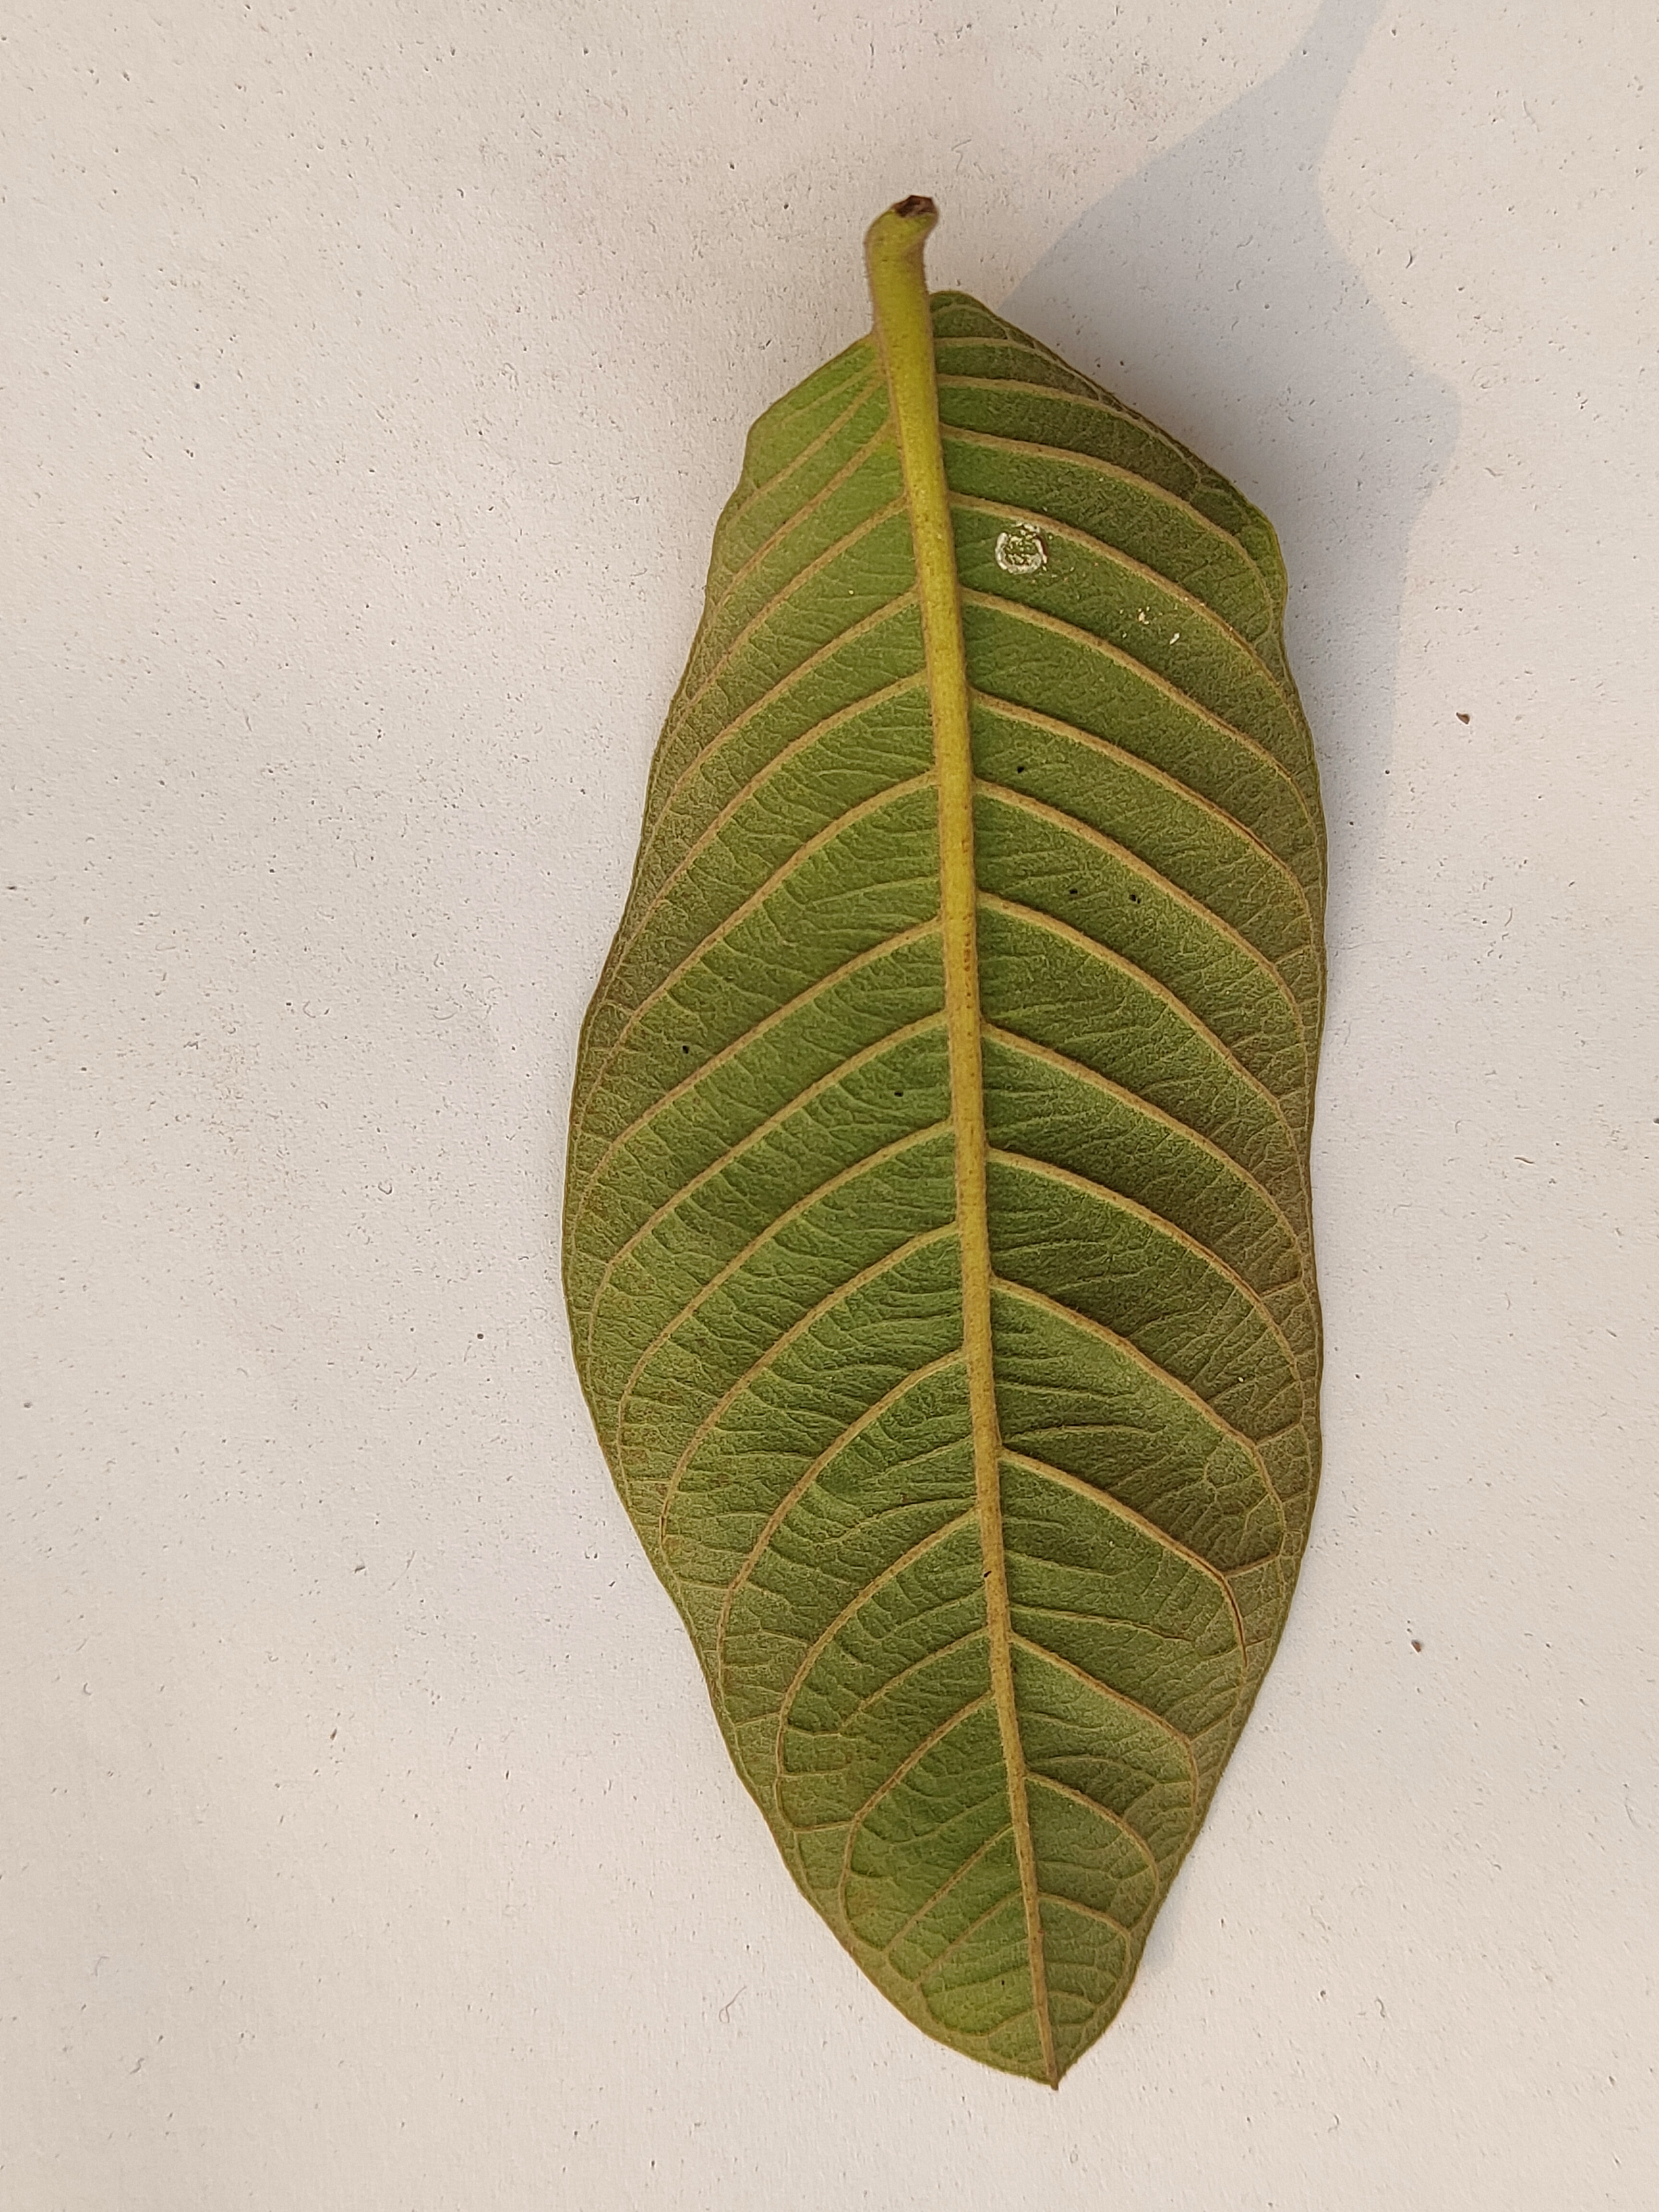
Leaf variety: Guava